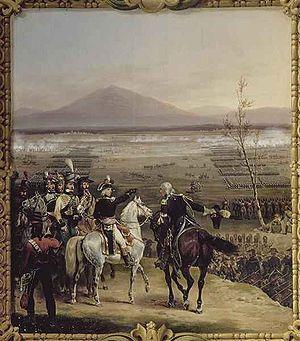
La bataille dite du Passage du Tagliamento ou bataille de Valvasone est une bataille de la 1ʳᵉ campagne d'Italie livrée le 16 mars 1797 dans le Frioul, en face de Valvasone.
Jean Mathieu Philibert Sérurier, né le 8 décembre 1742 à Laon dans la province d'Île-de-France et mort le 21 décembre 1819 à Paris, est un officier général français, maréchal d'Empire. Ayant commencé sa carrière sous l'Ancien Régime, il participe à la guerre de Sept Ans. Sa carrière est très lente, et il n'est que lieutenant-colonel lorsqu’éclate la Révolution française. Il est alors nommé général de brigade, puis général de division à l'armée d'Italie. Sous les ordres de Bonaparte, il se distingue à la bataille de Mondovi et assiège victorieusement Mantoue lors de la première campagne d'Italie. Apprécié du général en chef pour son intégrité et sa droiture morale, il ne participe pas à la campagne d'Égypte et est fait prisonnier par les Impériaux à Verderio en 1799. Napoléon, de retour, ne lui en tient pas rancune, et Sérurier assiste passivement au coup d'État du 18 Brumaire.